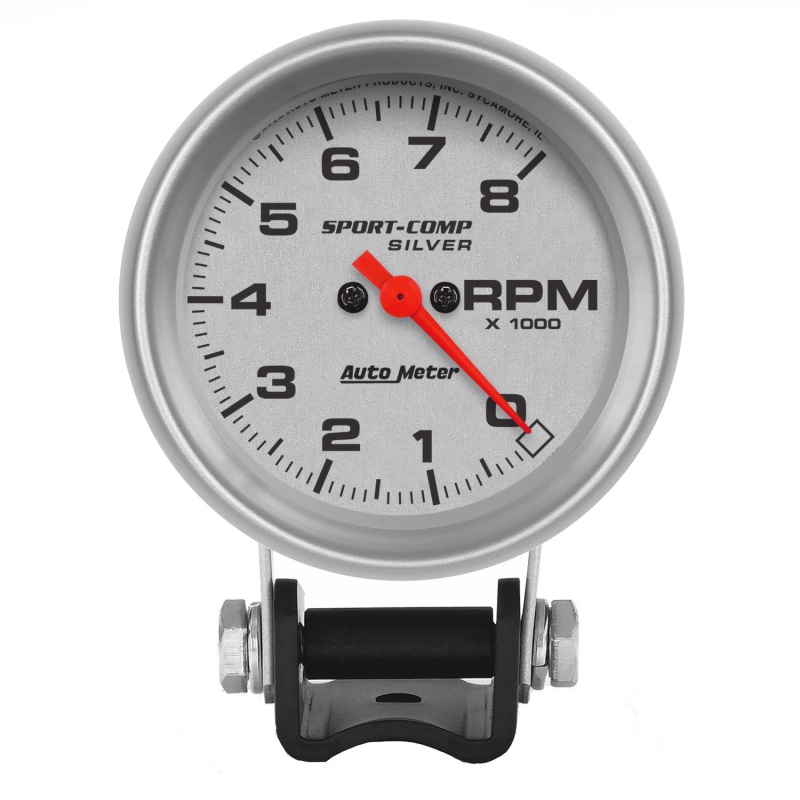
Autometer Ultra-Lite 2-5/8in Pedestal Tachometer 0-8000 RPM Gauge
Since 1957, Autometer Has Set The Standard In Performance, Accuracy And Durability With Their Legendary Tachometers. The Absolute Pinnacle Of Engineering And Technology, Its No Wonder Autometer Can Lay Claim To More Motorsports Victories Than Every Other Gauge Manufacturer Combined. The Patented Air Core Meter Movement, Wound In House To Exacting Standards, Can Move The Needle From 0 - 10,000 Rpm In 333 Milliseconds. An Inaugural Inductee To The Hot Rod Speed Parts Hall Of Fame, No Other Tachometer On The Market Has Had Anything Approaching Its Impact On Professional Racing. Built For A Lifetime Of Service Under The Harshest Conditions, This Is The No Compromise Tach For No Compromise Builds. When You" Re Ready For The Best, There Isnt Another Choice.
Brand: AutoMeter
Category: Vehicles & Parts > Vehicle Parts & Accessories > Motor Vehicle Parts > Motor Vehicle Sensors & Gauges > Tachometers